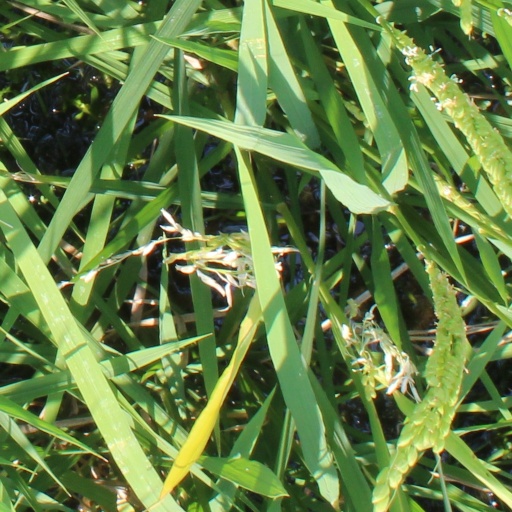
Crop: rice